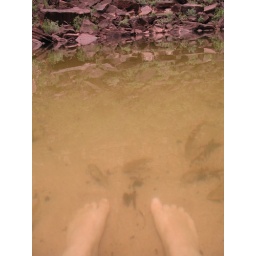
Feet in the water, fish swimming around